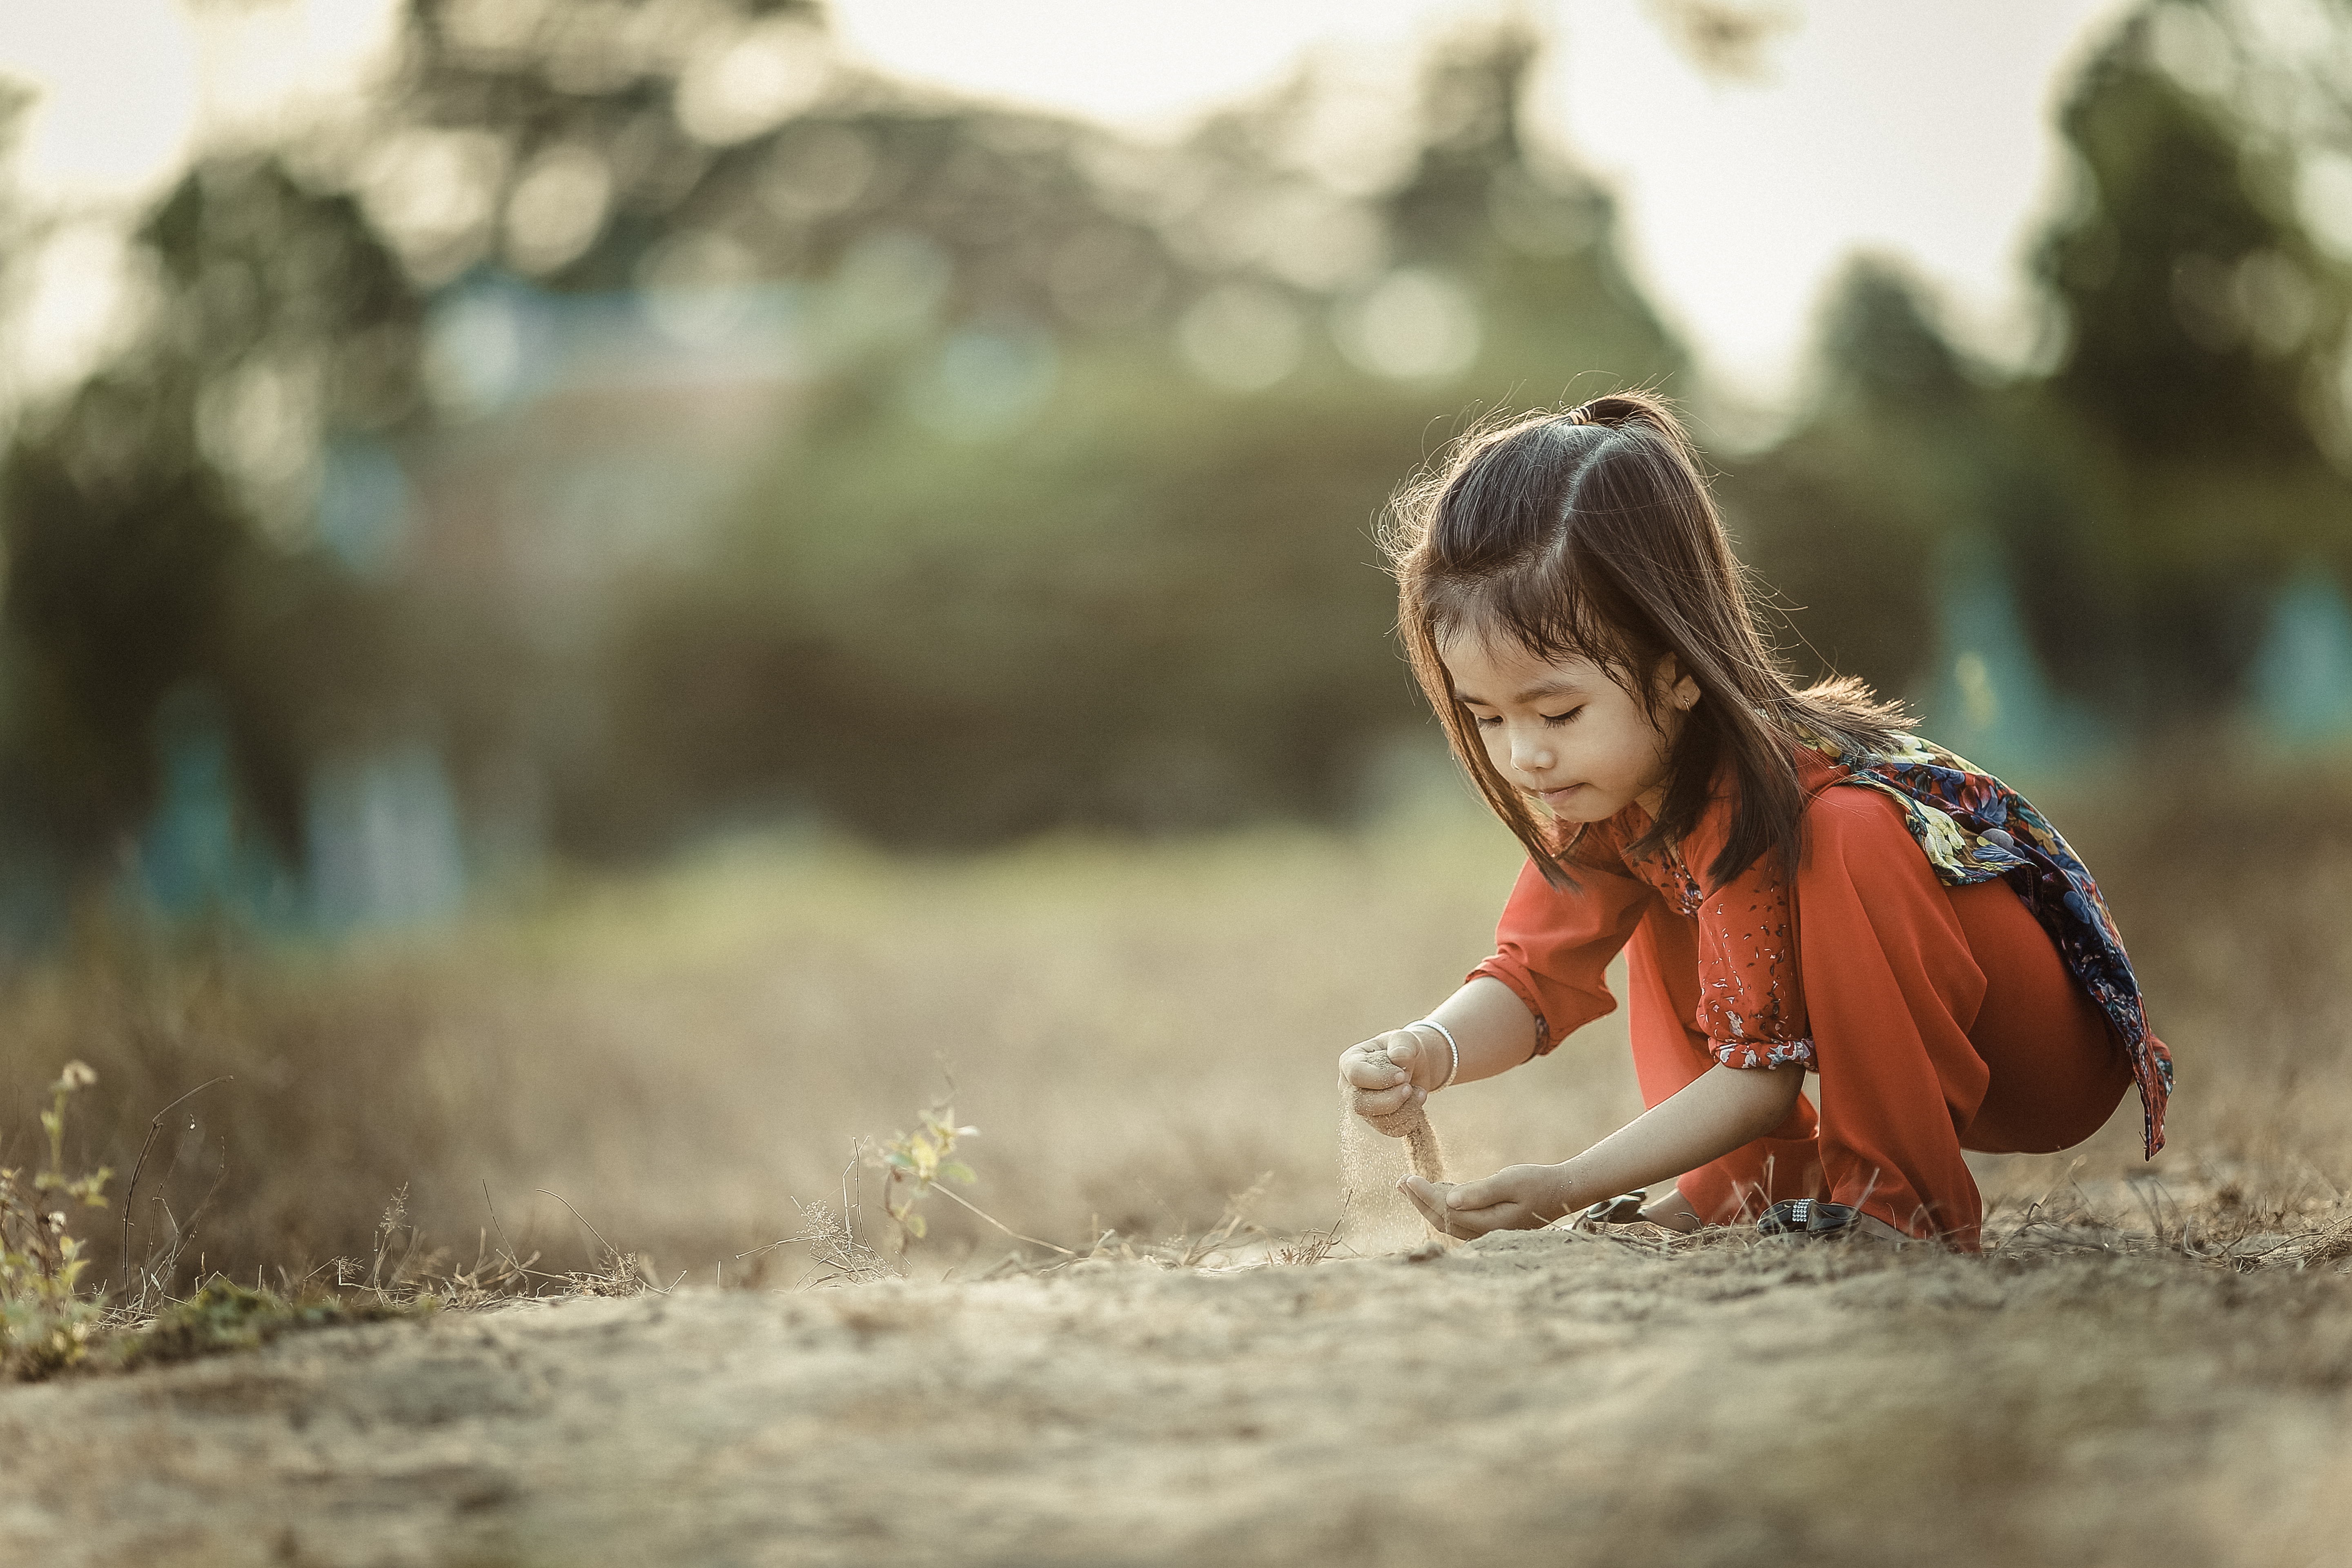
People in nature, photograph, child, people, beauty, skin, grass, fun, photography, sunlight, tree, smile, happy, toddler, leaf, eye, human, sitting, summer, adaptation, portrait, portrait photography, plant, play, Playing with kids, vacation, forest